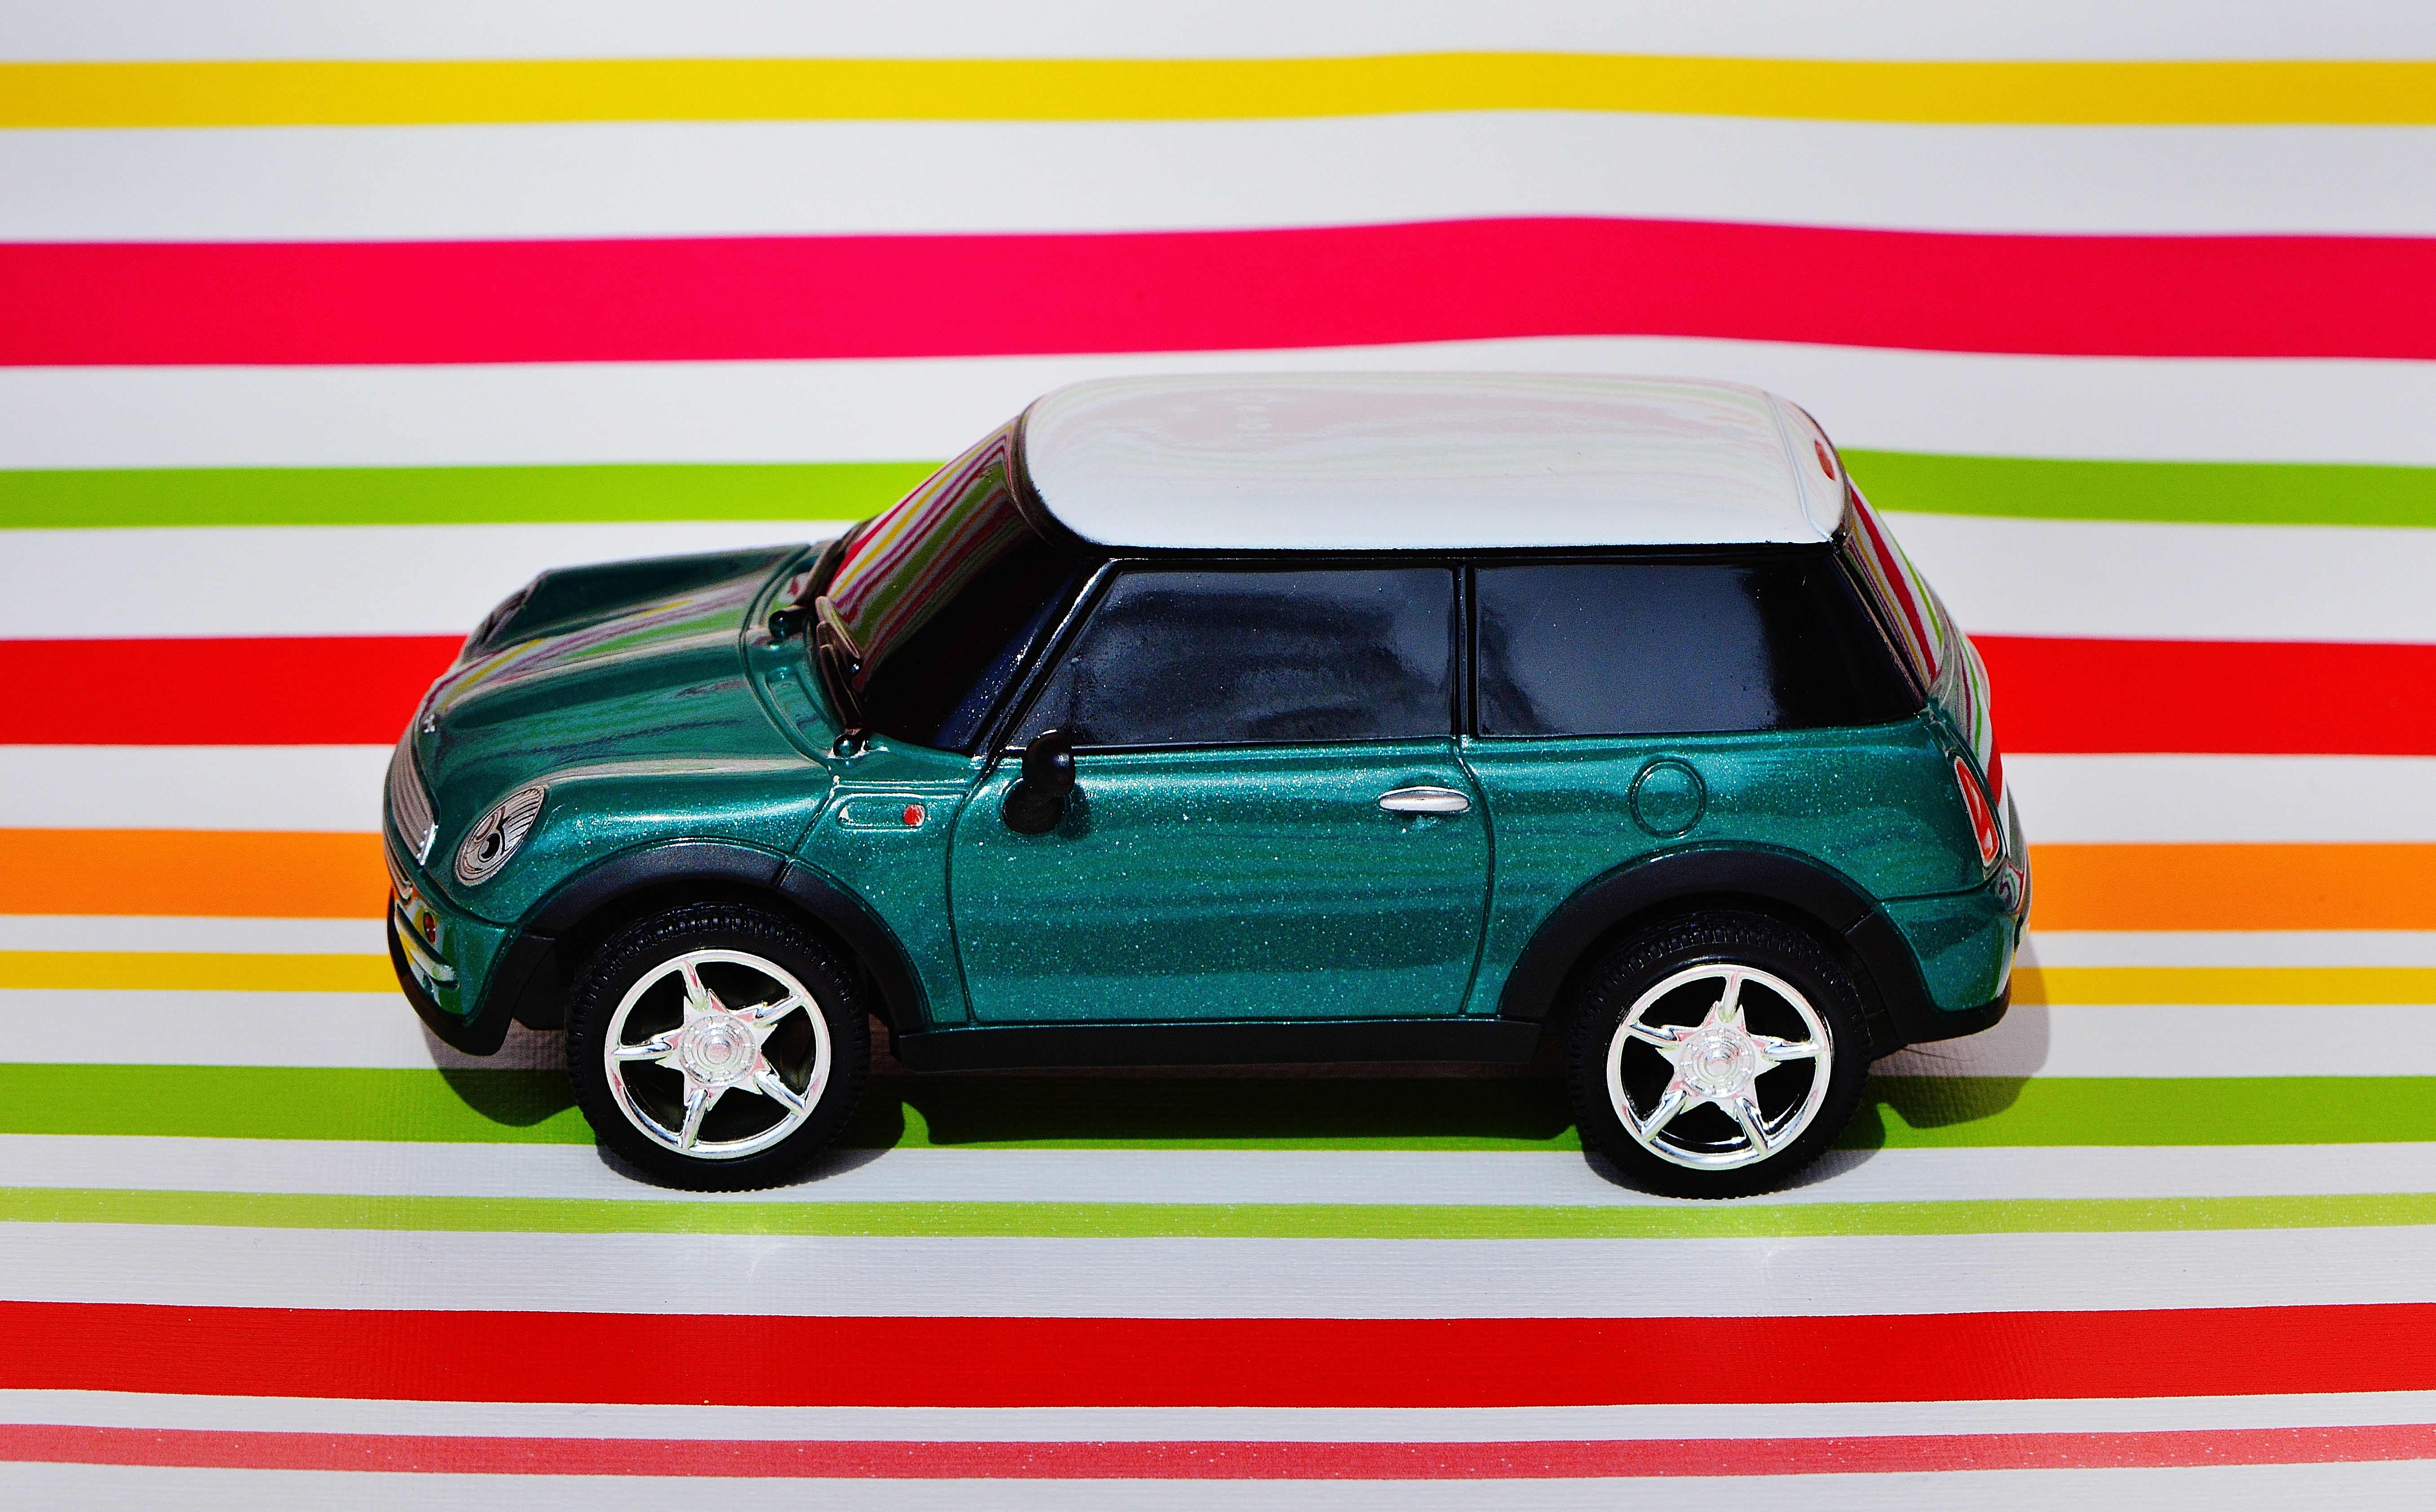
car, model, green, vehicle, auto, mini cooper, mini, model car, sport utility vehicle, land vehicle, automobile make, automotive exterior, luxury vehicle, compact sport utility vehicle